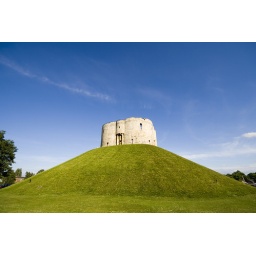
Clifford's Tower in York, on a green grass-covered hill, against a blue sky, taken from the northwest